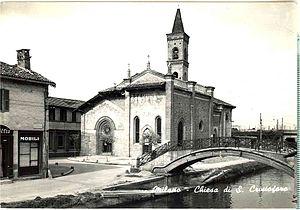
L'expression Gothique lombard définit une période artistique entre la seconde moitié du XIIIᵉ et la première moitié du XVᵉ siècle concernant la région lombarde, en particulier la ville de Milan. Ce style gothique, initialement introduit dans le territoire milanais par les moines cisterciens, est le langage artistique principal du vaste programme de patronage des Visconti, seigneurs de Milan, dont la domination sur la ville est généralement associée à la période gothique milanaise.